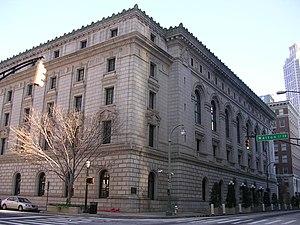
La cour d’appel des États-Unis pour le onzième circuit, sise à Atlanta, est une cour d'appel fédérale américaine, devant laquelle sont interjetés les appels en provenance des 9 cours de district suivantes :